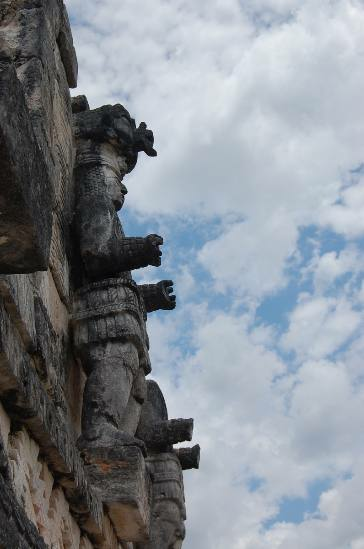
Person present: No